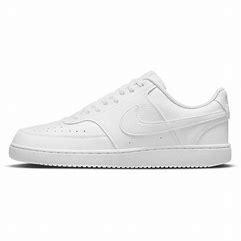
Brand: Nike
Model: Court Vision Next Nature